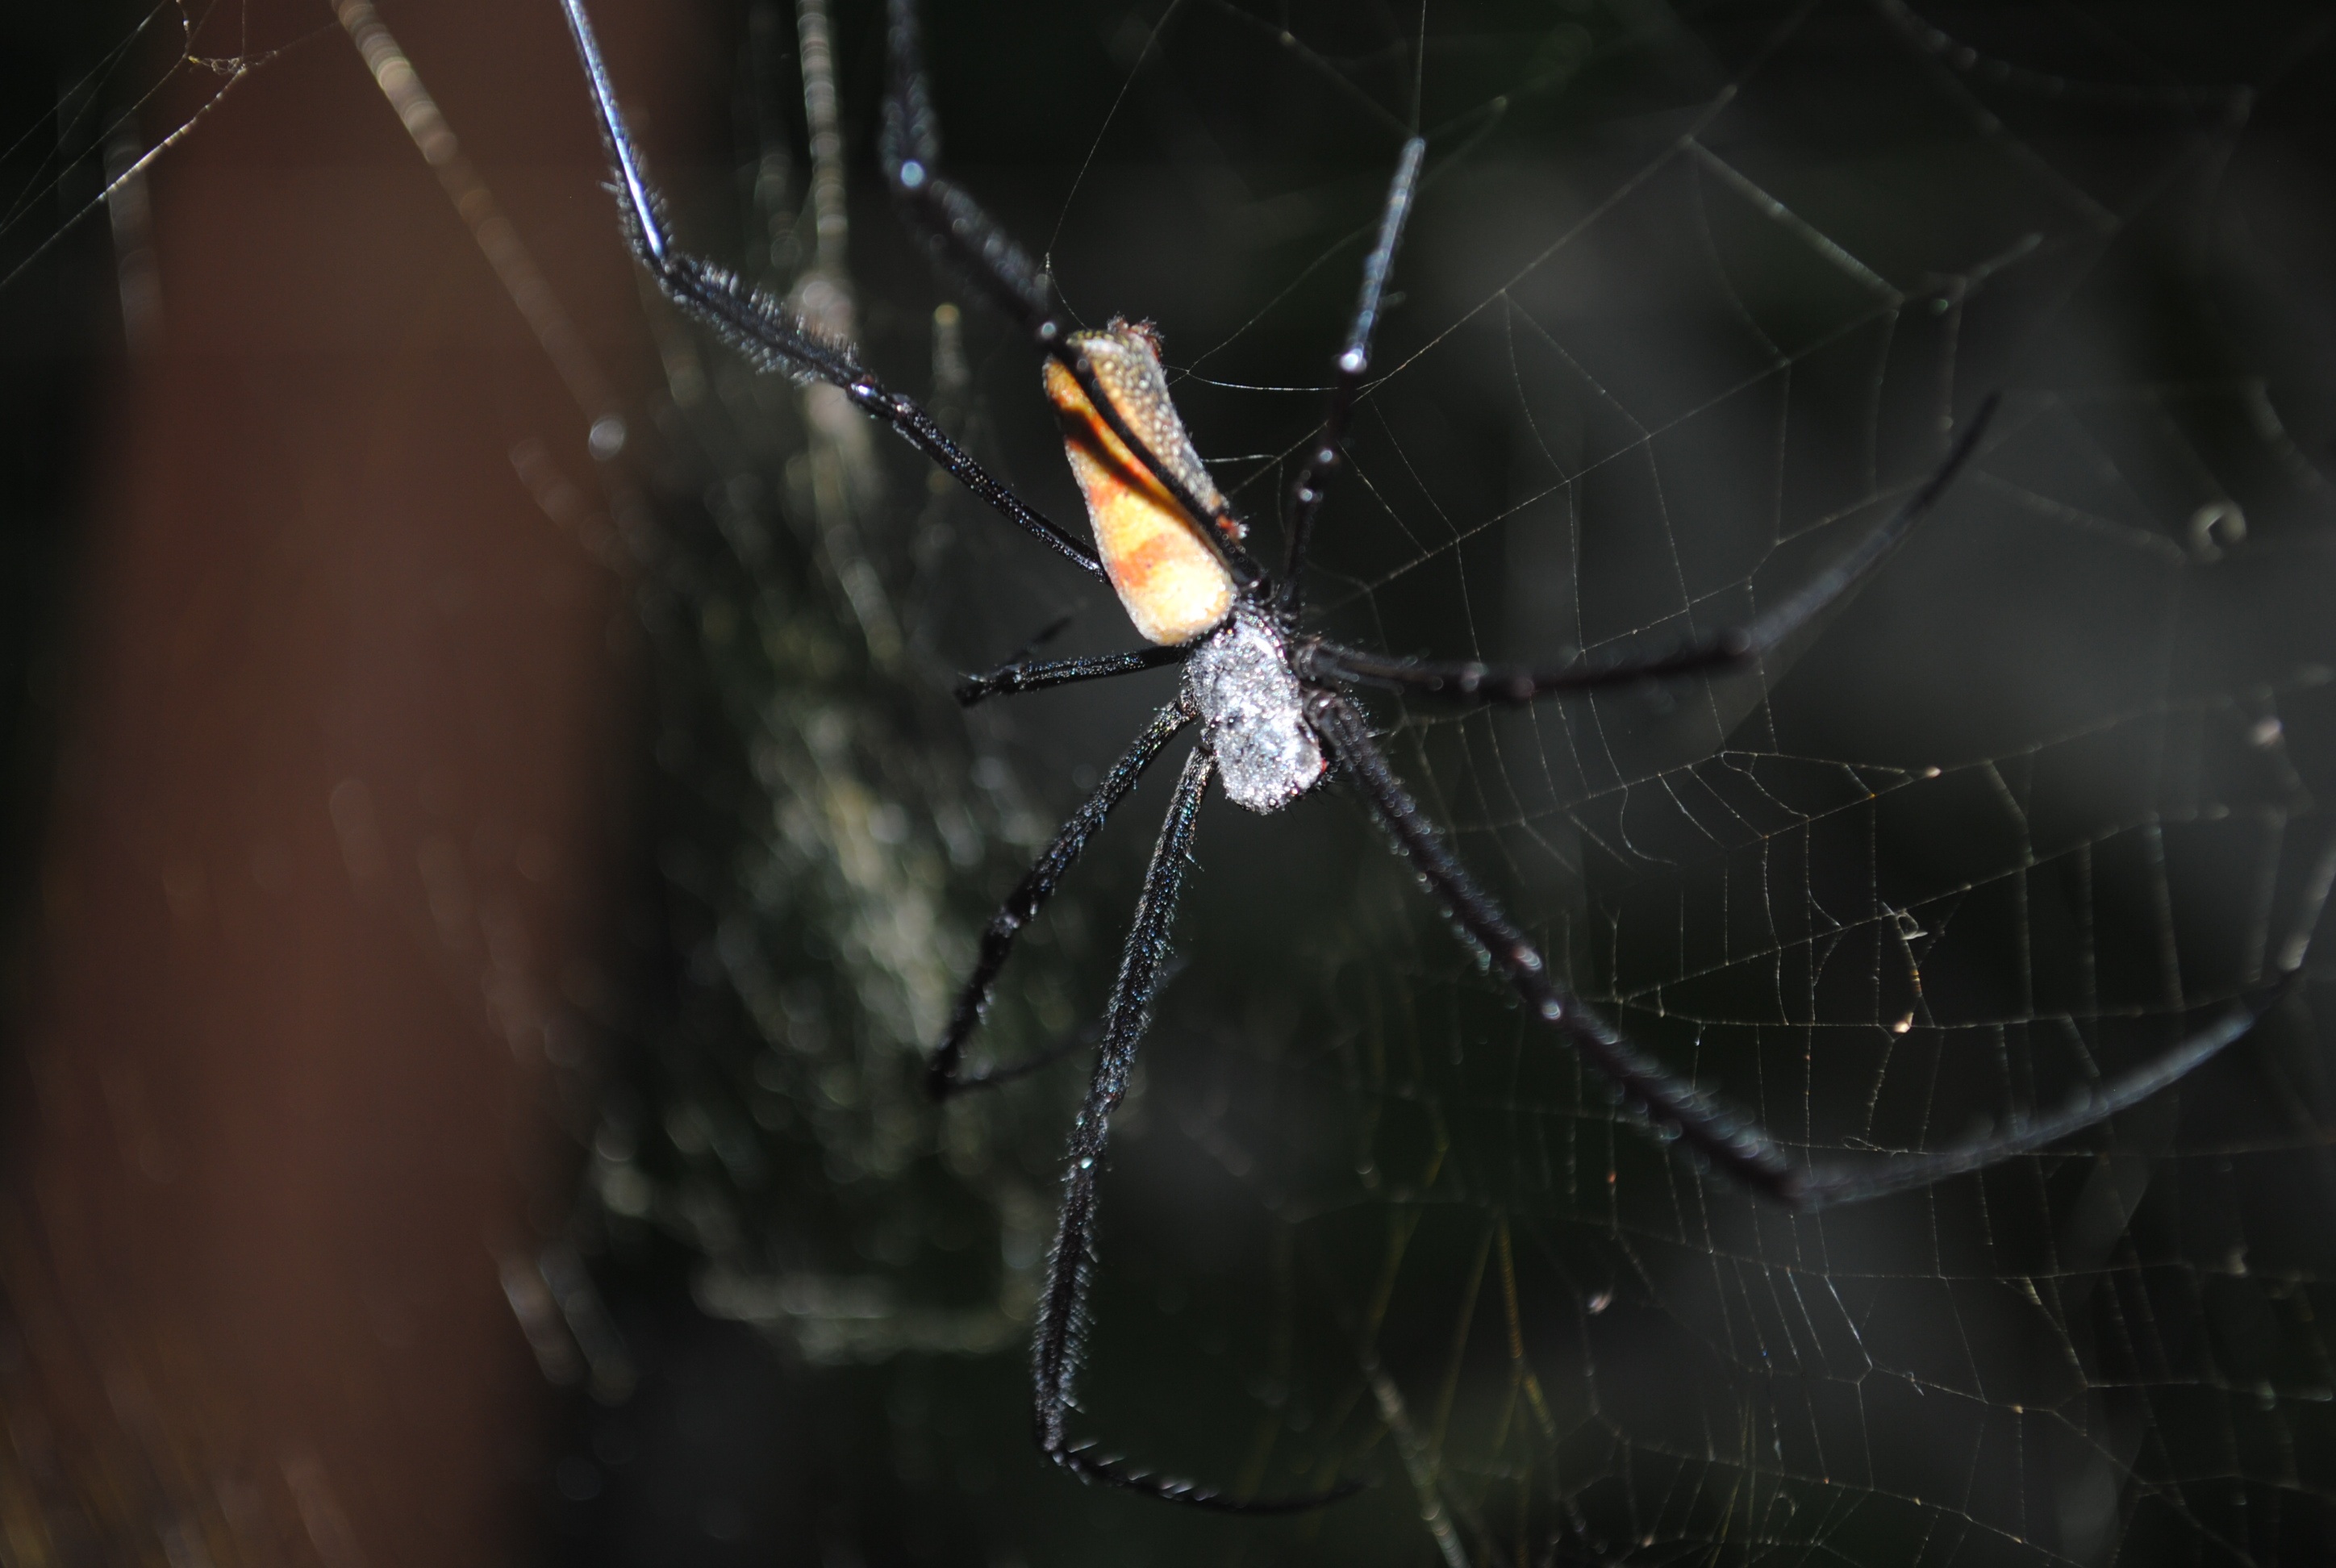
spiderweb, fauna, material, invertebrate, spider web, close up, spider, arachnid, trap, macro photography, arthropod, orb weaver spider, spider insect